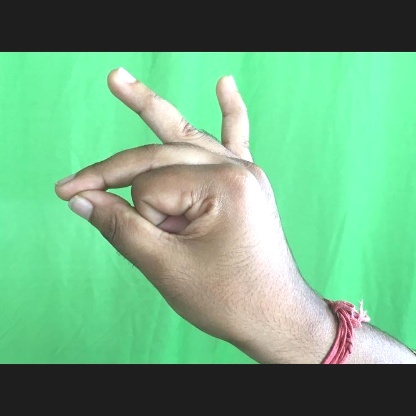
Mudra: Bramaram